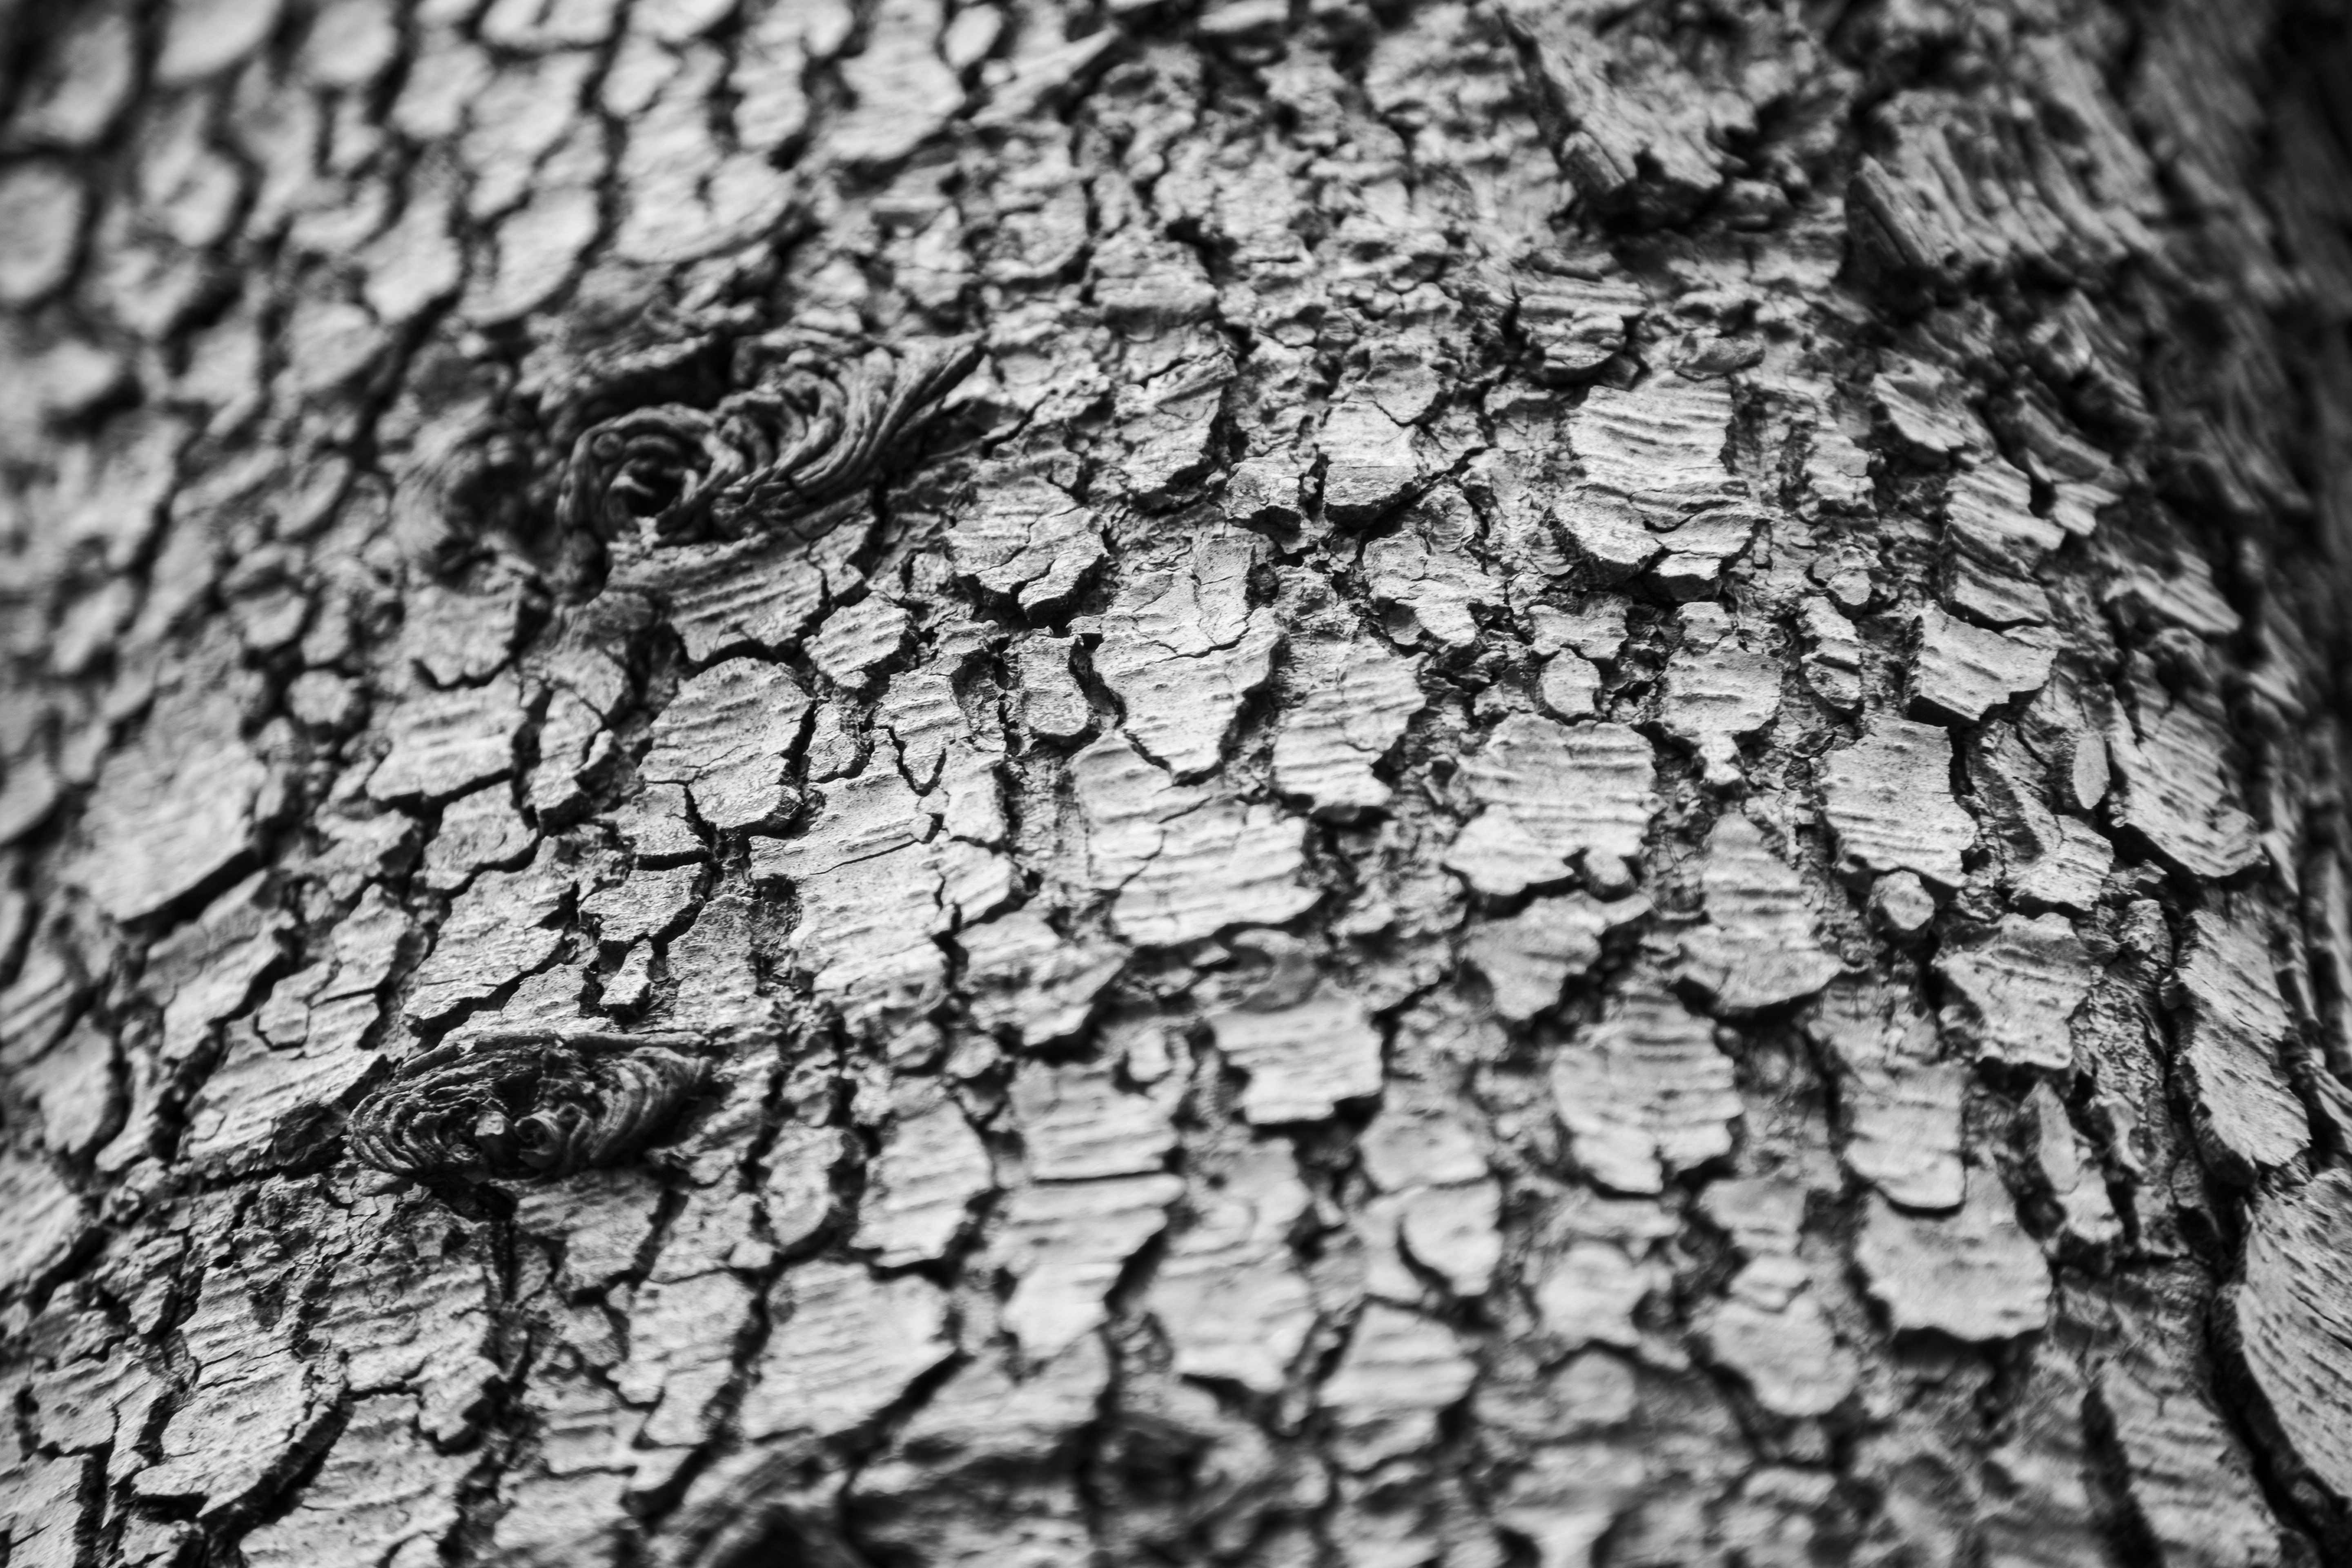
tree, branch, black and white, plant, wood, photography, texture, leaf, trunk, pattern, soil, memory, monochrome, close up, tree bark, macro photography, era, dead wood, tree wood, monochrome photography, memories in my eyes, wen lu, plant stem, woody plant